Mentor (brig)

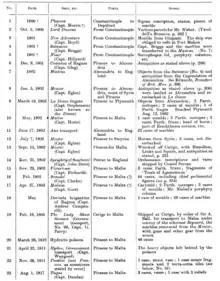
List of transportation of the Elgin Marbles. The "Mentor" made three such journeys in 1802.

The Mentor was a brig bought by Thomas Bruce, 7th Earl of Elgin, in order to transport antiquities from Athens. The cargo included a significant number of sculptures from the Parthenon.